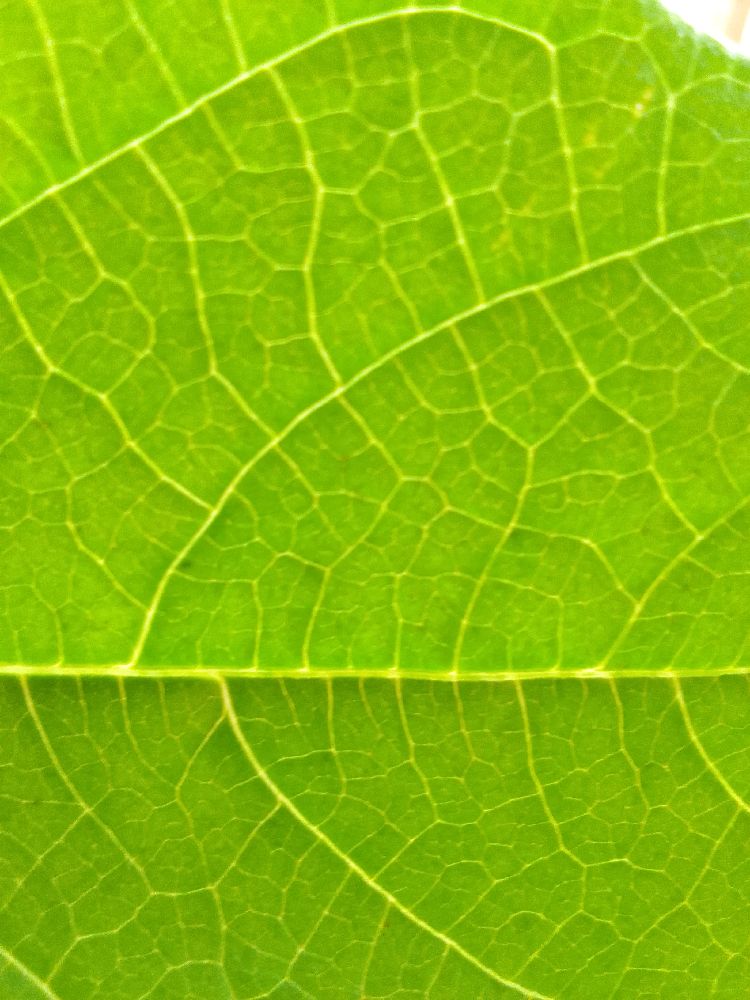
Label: healthy